Leominster High School (1904 building)

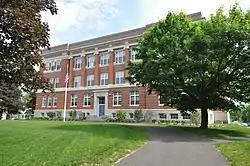

The Leominster High School 1905 building, also known as the Carter Junior High School, is an historic school building at 261 West Street in Leominster, Massachusetts. Built in 1904–05, it is the city's most architecturally elaborate school building, serving as its second high school building until 1963, when the present high school was built. The building was listed on the National Register of Historic Places in 2021.